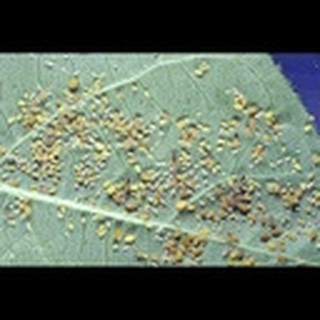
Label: cotton_aphids